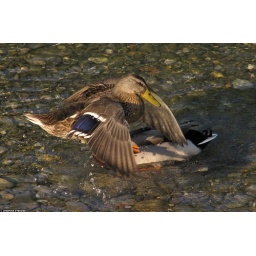
20090925_49 Female mallard (Anas platyrhynchos) walking out on a male in the river Roia (Ventimiglia, Italy)